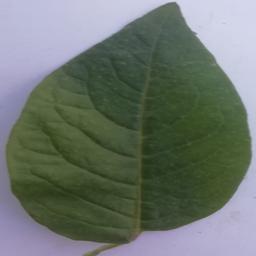
Etiqueta: Sana